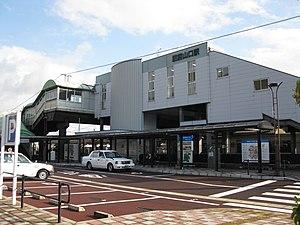
La gare de Hizen-Yamaguchi est une gare ferroviaire du bourg de Kōhoku, dans la préfecture de Saga au Japon. Elle est exploitée par la compagnie JR Kyushu.